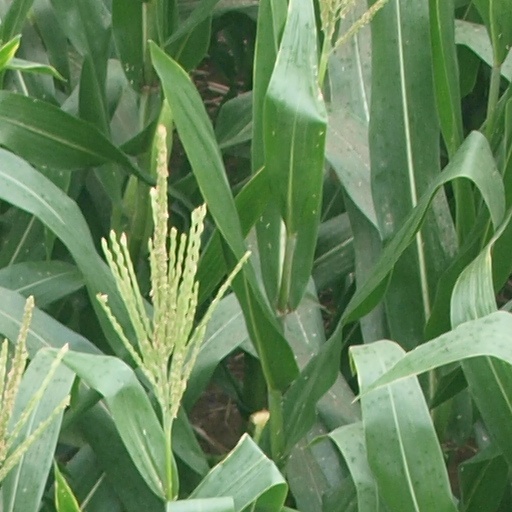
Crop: maize; corn